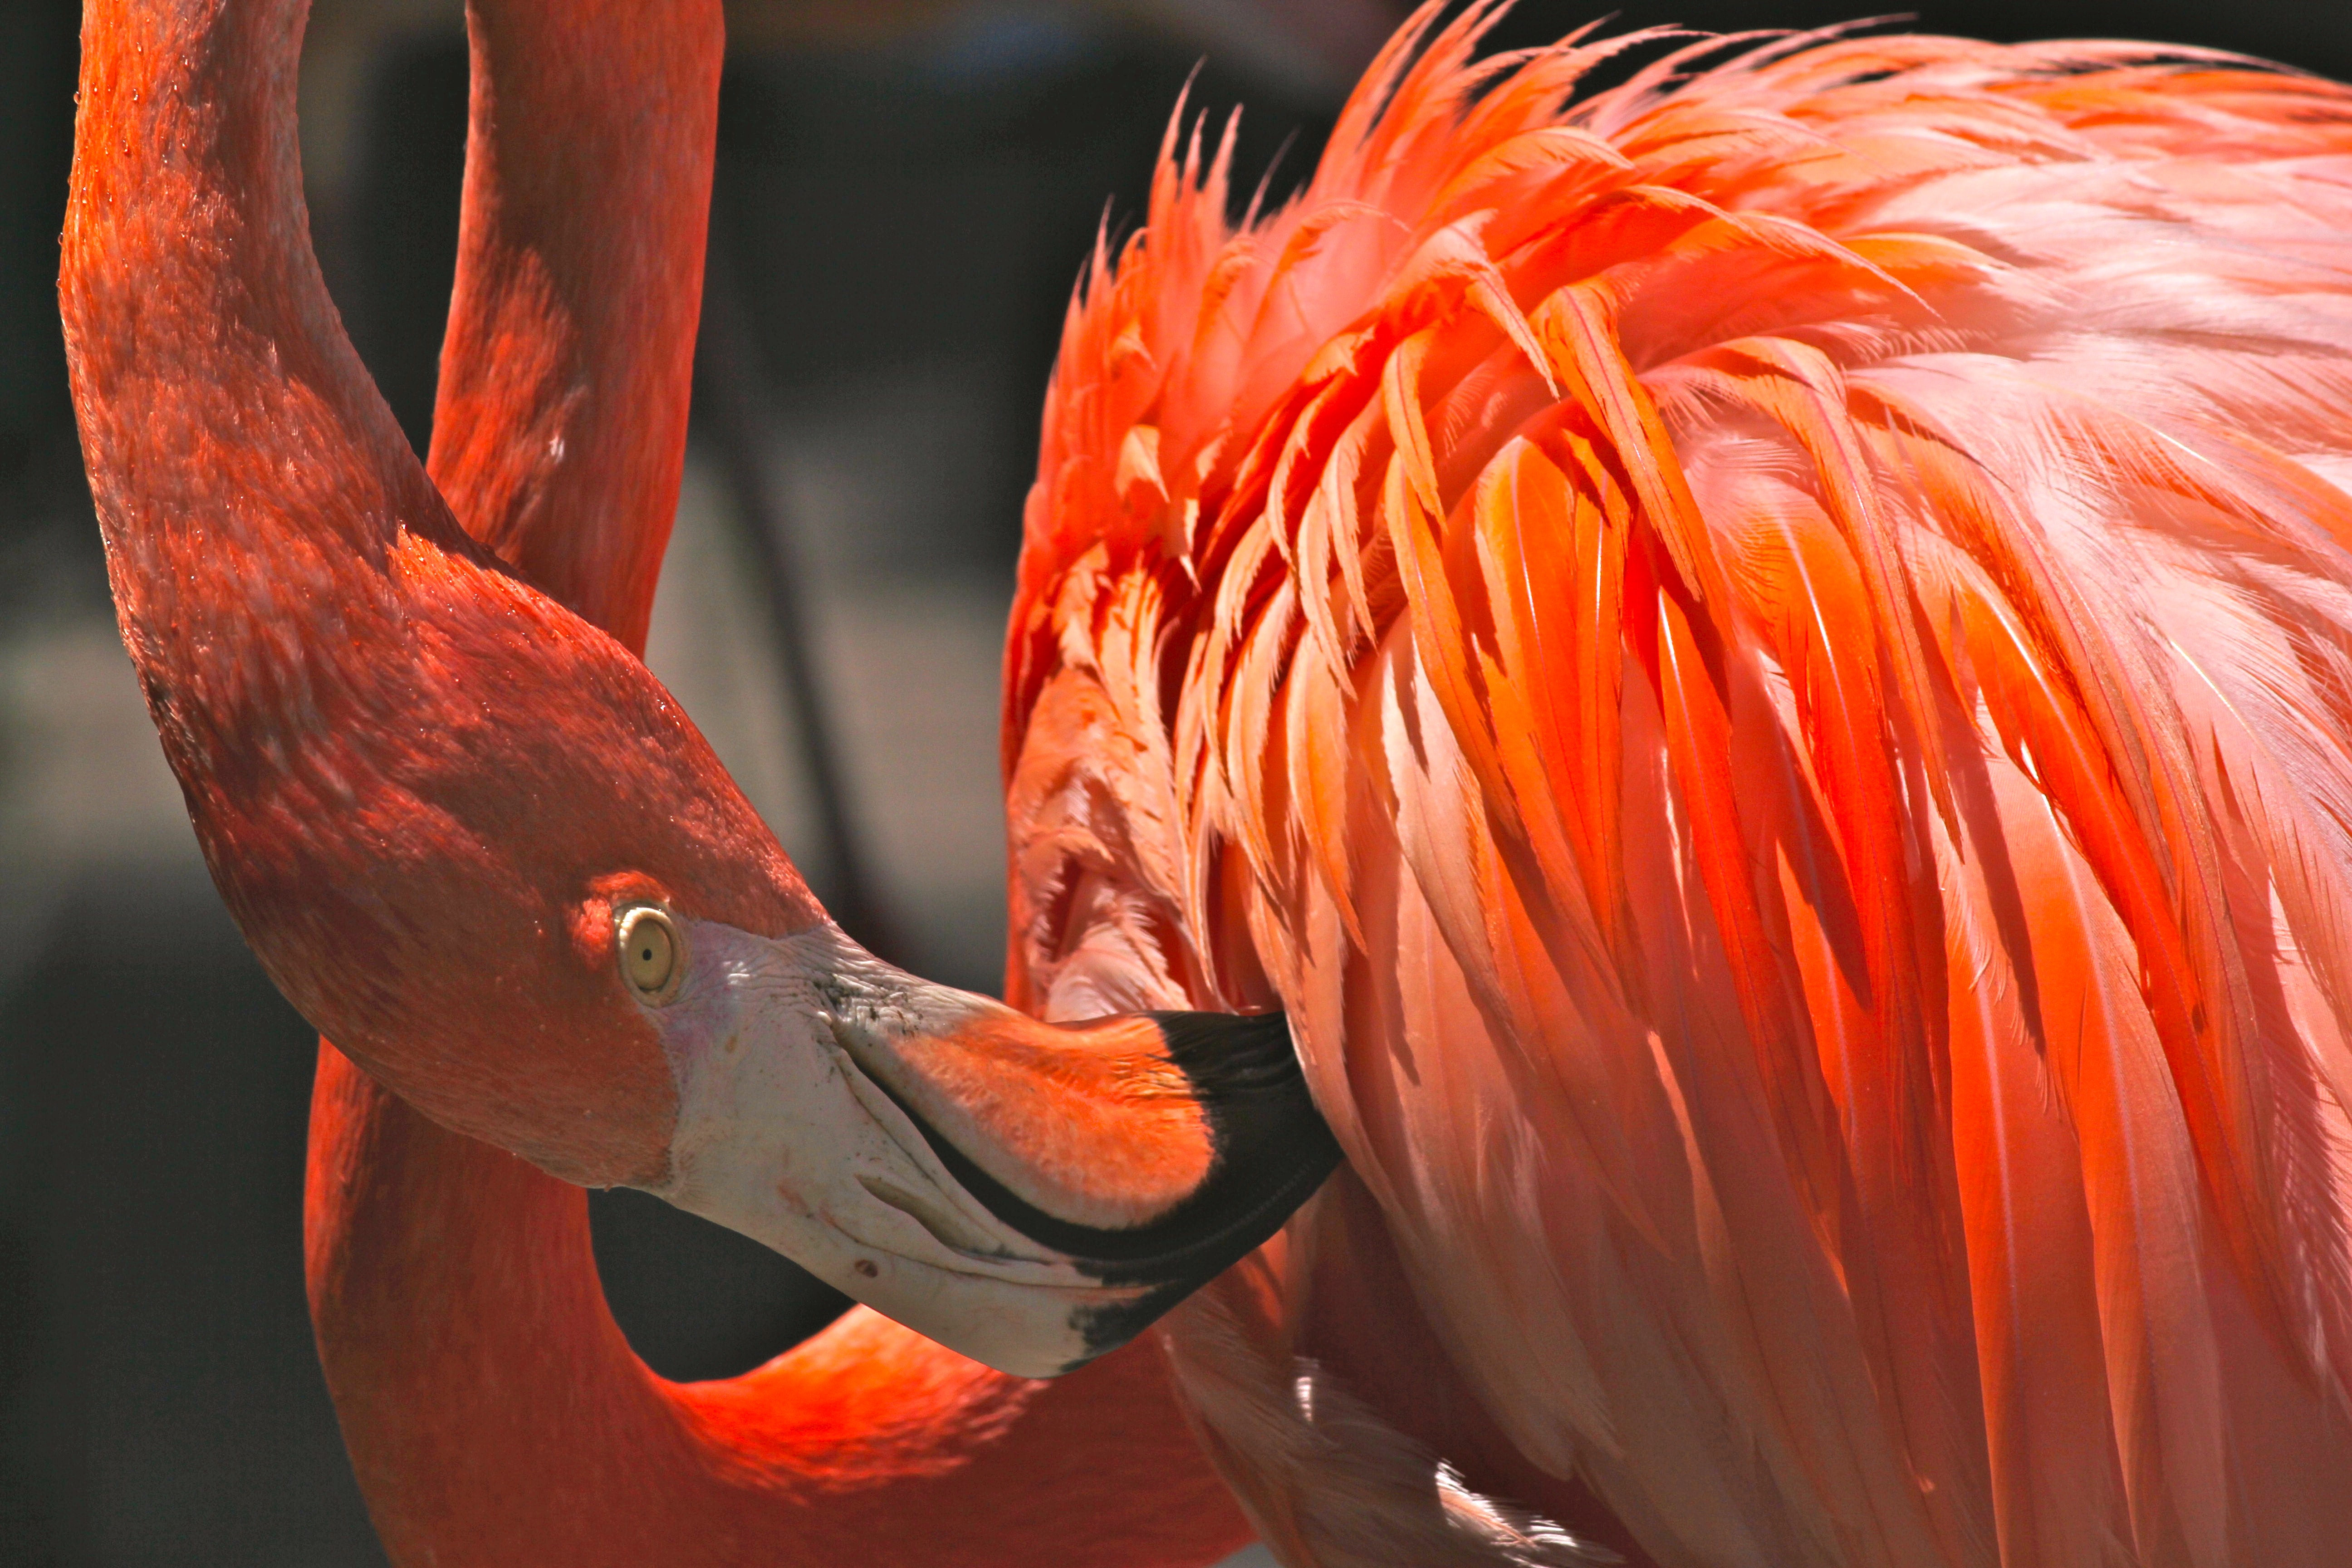
greater flamingo, flamingo, bird, red, orange, water bird, beak, feather, neck, wing, muscle, flesh, wildlife, tail